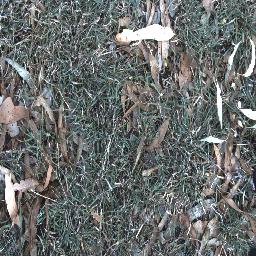
Label: negative